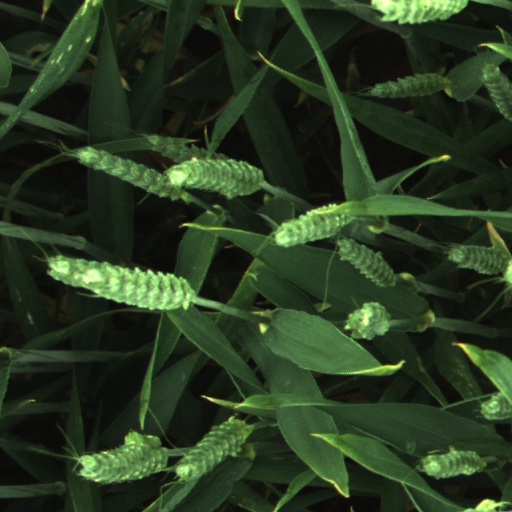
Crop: wheat